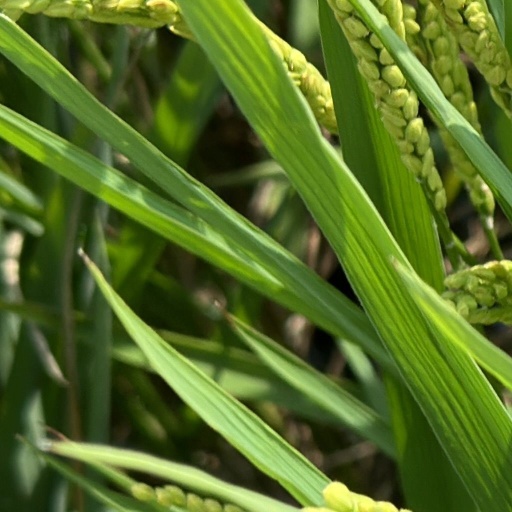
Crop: rice